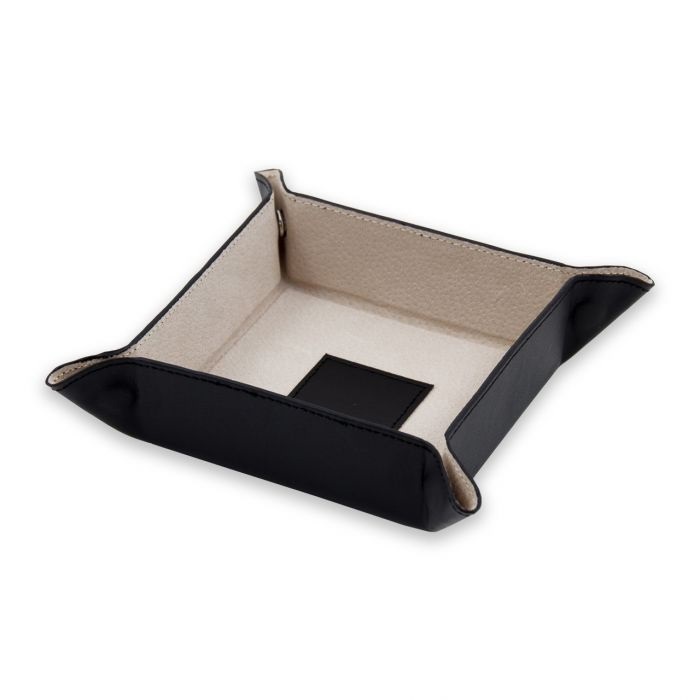
LEATHER VALET IN BLACK
Keep your accessories readily accessible and neatly organized in our Victor black leather valet tray. This leather tray sits handsomely on any nightstand, desk, dresser, or counter. The valet has a Pig skin leather lining to prevent your belongings from scratching. The corner snaps give our valet a sleek and easy way to lay flat and travel with. The perfect gift for the person who has it all! Black Leather Snap Valet with Pig Skin Leather Lining. Features Genuine leather Pigskin leather lined Unsnaps flat Leather center patch Dimensions: 5 x 5 x 1.5
Brand: BEYBERK INTERNATIONAL
Category: Home & Garden > Household Supplies > Storage & Organization > Clothing & Closet Storage > Charging Valets